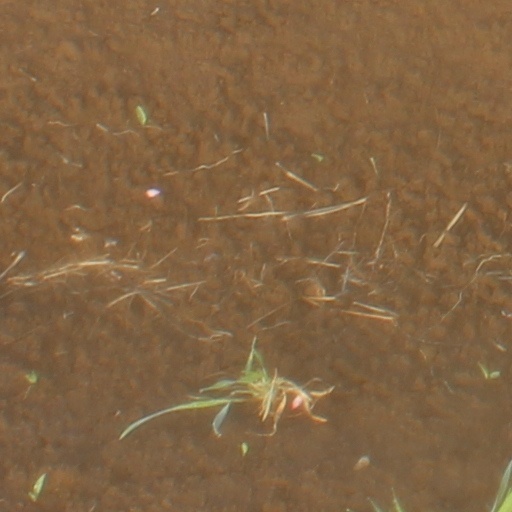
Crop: wheat